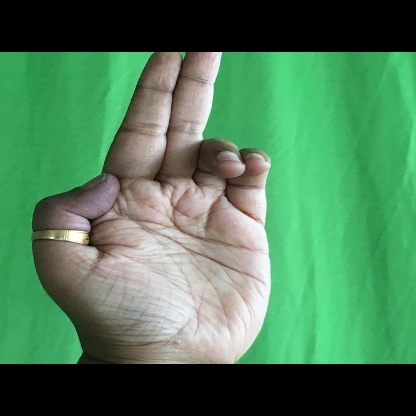
Mudra: Ardhapathaka